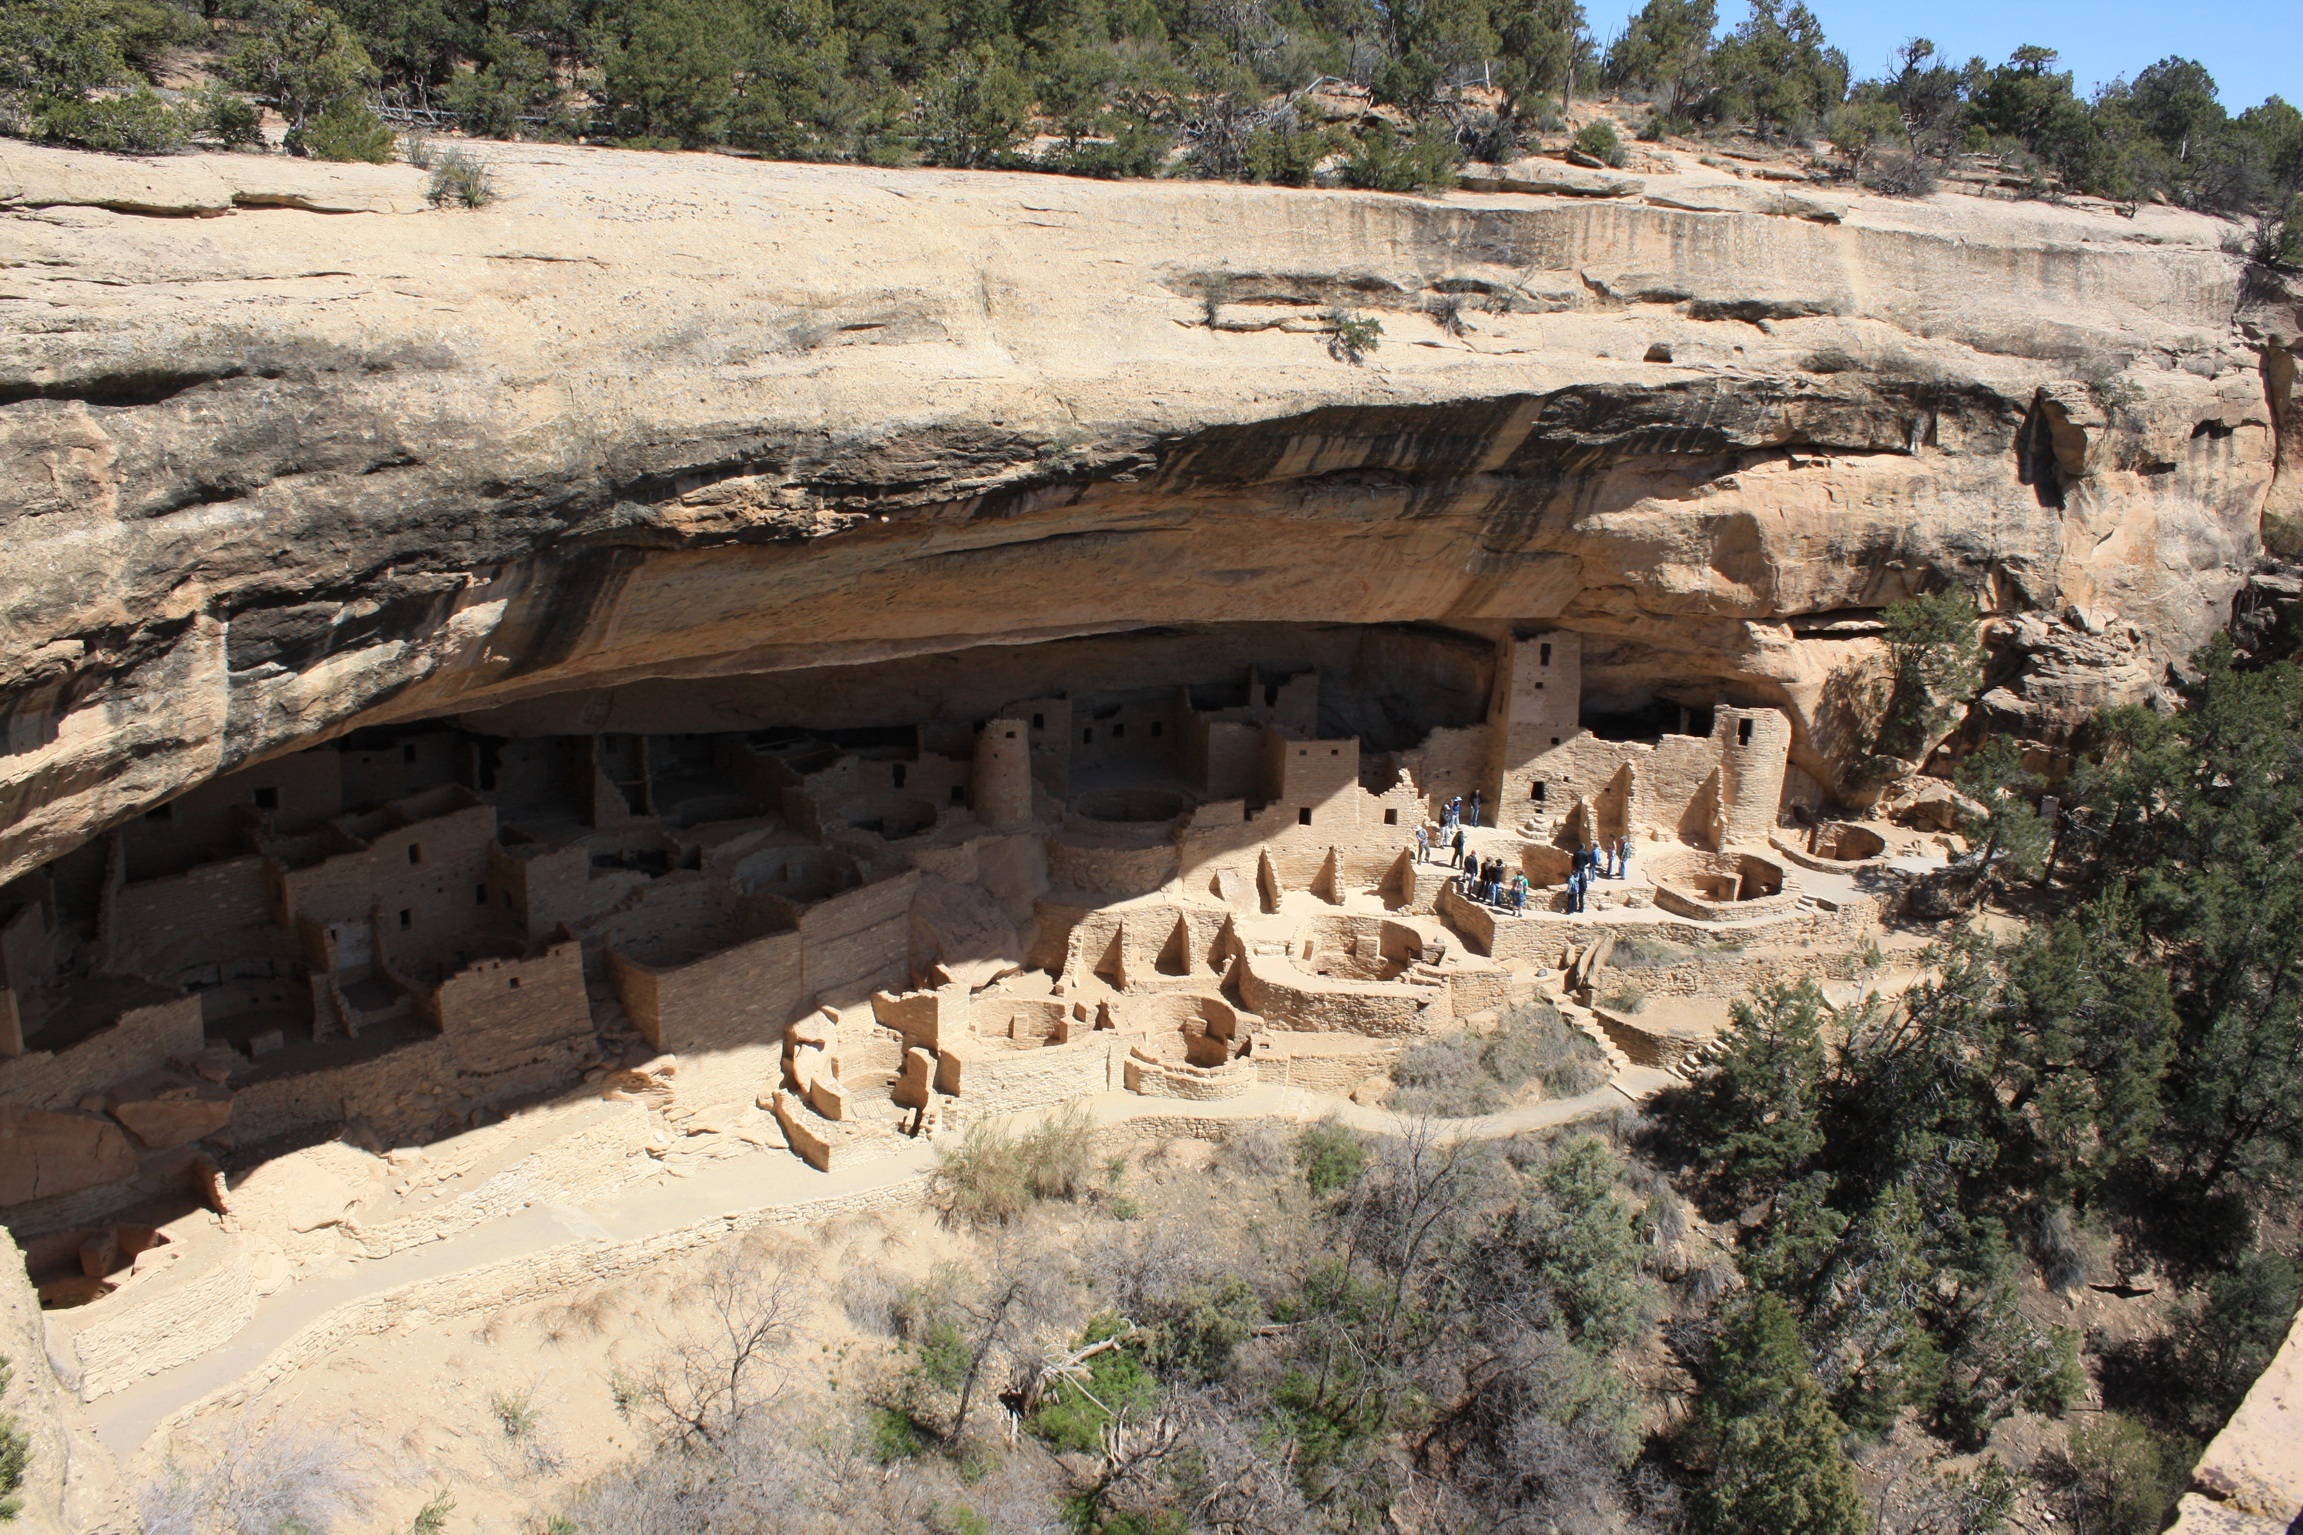
nature, rock, architecture, building, stone, travel, formation, cliff, arch, park, ancient, historic, ruin, terrain, dwelling, native, national, american, geology, colorado, ruins, mesa, badlands, culture, history, verde, indian, southwest, wadi, anasazi, kiva, archaeological site, mesa verde, ancient history, geological phenomenon